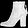
Label: Ankle boot